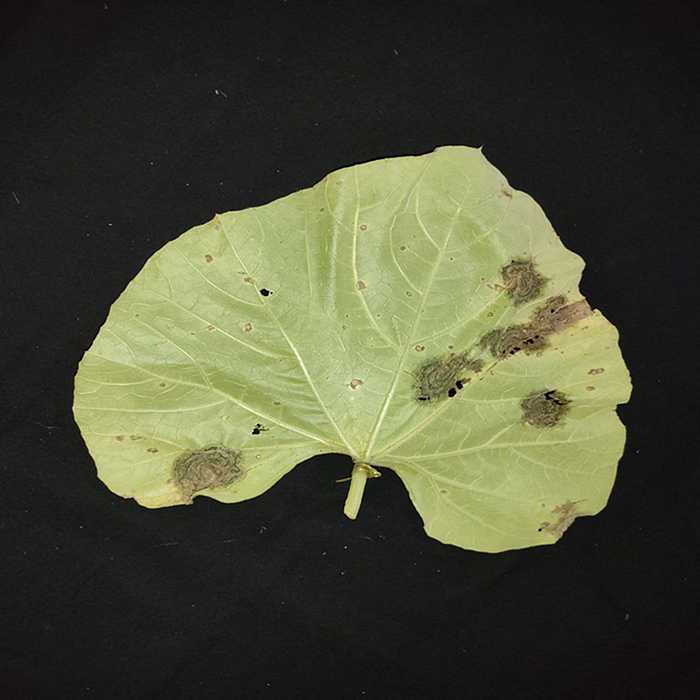
Plant: Bottle gourd
Label: Downey mildew